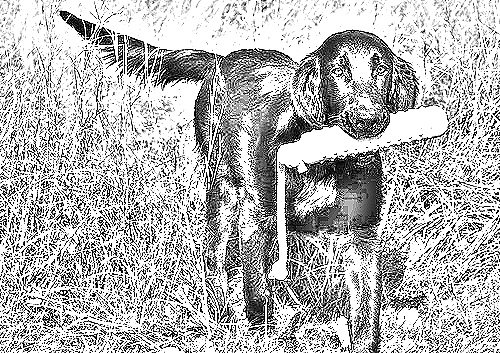
Portrait style: Sketch Portrait